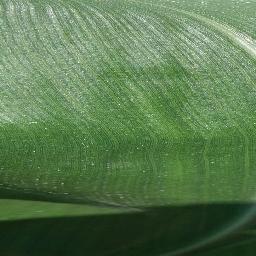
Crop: corn
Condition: (maize)_healthy